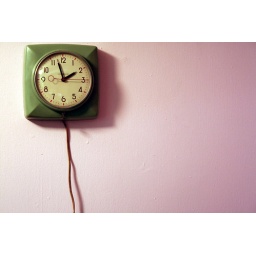
Jennifer's latest acquisition, hung on a pink wall that appears purple-pink-ish in this photo.